William H. Barbour Jr.

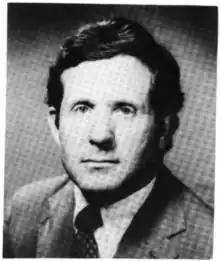
Barbour in the 1980s.

Barbour was nominated by President Ronald Reagan on March 15, 1983, to a seat on the United States District Court for the Southern District of Mississippi vacated by Judge William Harold Cox. He was confirmed by the United States Senate on April 21, 1983, and received his commission on April 25, 1983. He served as Chief Judge from 1989 to 1996, and assumed senior status on February 4, 2006. Barbour indicated that he would take inactive senior status on January 4, 2019, meaning that while he remained a federal judge, he no longer heard cases or participated in the business of the court.